Big Significant Things

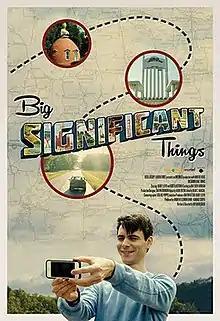

Big Significant Things is a 2014 American comedy-drama film written and directed by Bryan Reisberg and starring Harry Lloyd and Krista Kosonen. It is Reisberg's directorial debut.